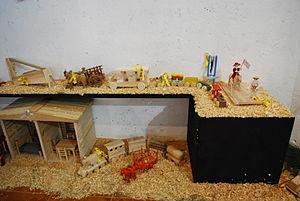
Les jouets artisanaux mexicains traditionnels sont ceux fabriqués par des artisans plutôt que fabriqués dans des usines. L'histoire des jouets mexicains remonte à l'ère mésoaméricaine, mais beaucoup de jouets datent de la période coloniale. Un grand nombre d’entre eux sont présentés comme outils pédagogiques par les évangélistes et sont associés à certains festivals et fêtes. Ces jouets varient énormément : bilboquet, loterie, poupées, personnages miniatures, animaux et objets et bien plus encore - en bois, métal, toile, cosses de maïs, céramique et verre. Ces jouets restent populaires dans tout le Mexique jusqu'au milieu du XXᵉ siècle, lorsque les jouets en plastique, fabriqués en usine, deviennent largement disponibles. En raison de la publicité que reçoivent les jouets commerciaux et de leur prix moins élevé, la plupart des jouets traditionnels se vendent comme artisanat, principalement aux touristes et aux collectionneurs.